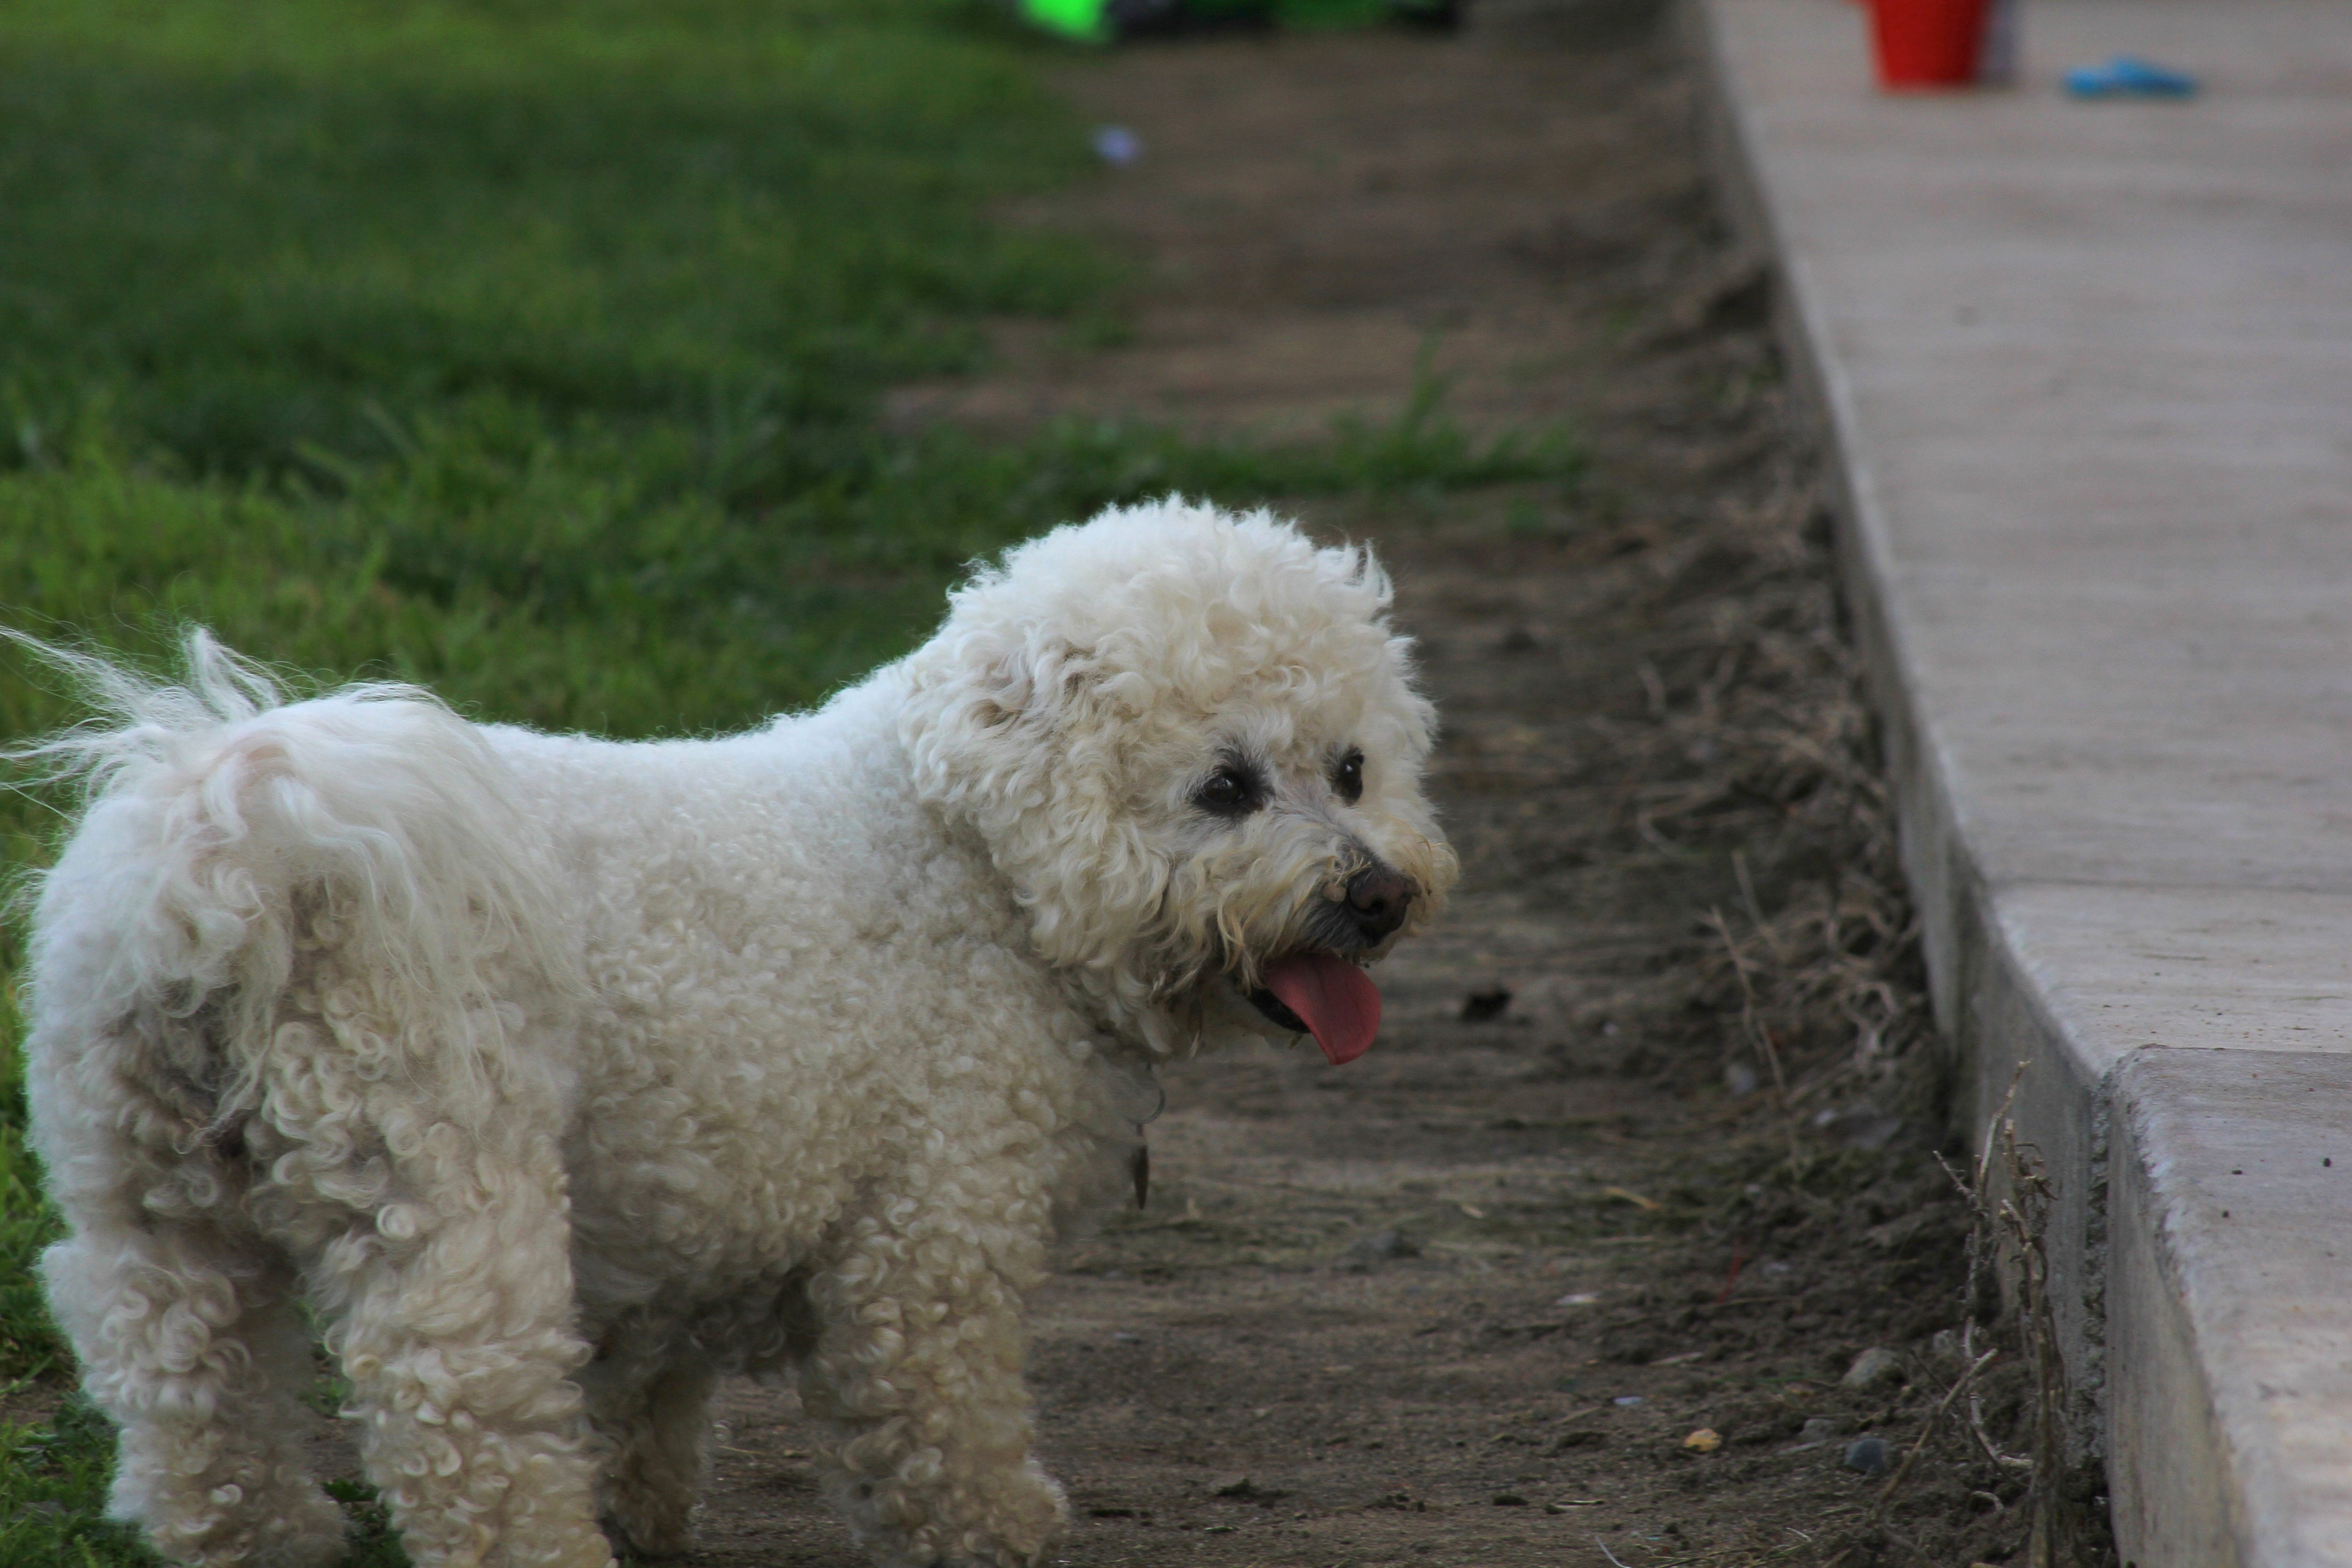
grass, puppy, dog, animal, cute, canine, pet, fur, small, park, mammal, friendship, friend, poodle, vertebrate, domestic, dog breed, terrier, barbet, doggy, companion, frise, purebred, happy dog, bichon, bichon frise, miniature poodle, goldendoodle, dog park, irish soft coated wheaten terrier, standard poodle, bolognese, toy poodle, dog like mammal, carnivoran, schnoodle, dandie dinmont terrier, glen of imaal terrier, dog crossbreeds, poodle crossbreed, lagotto romagnolo, pumi, komondor, spanish water dog